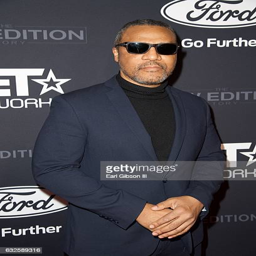
award nominee attends premiere screening